Lucy Larcom

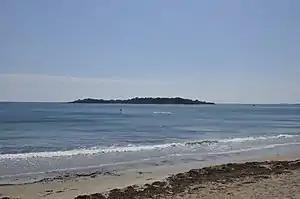
View from Beverly Farms

Her first poem in the "Atlantic" was "The Rose Enthroned" and it is remembered as her greatest inspiration. It was a parable-epic of creation with twenty-one four-line stanzas. Previously to this,— as far back as during her early residence in Illinois,— some poems were published with the name, and some slight sketch of the writer, in Griswold's "Female Poets of America"; and at about the same time, verses of hers were printed in "Sartain's Magazine". During 1852–53, she wrote frequently for the "National Era", of which Mr. Whittier was corresponding editor. Later, the "Independent" and the "Boston Congregationalist", and various other magazines received and published her contributions. "Hannah Binding Shoes" appeared first in the New York "Crayon"; perhaps no single poem of hers was better known or more admired. When "Our Young Folks" magazine was started, Larcom became one of its assistant editors. Subsequently, for a year or two, she was the leading editor. For the next seven years, she lived quietly and independently at Beverly Farms.